James Hamilton (language teacher)

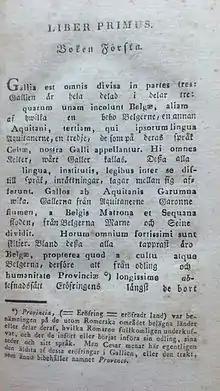
Hamiltonian system, interlinear Swedish text for "De Bello Gallico"

In Philadelphia Hamilton printed his first reading-book, chapters i–iii. of St. John's Gospel, in French, with an interlinear translation. Further books with literal and interlinear English translations published by Hamilton, and mostly of gospels and classics, appeared in Ancient Greek, Latin including Charles François Lhomond's "Epitome Historiæ Sacræ", French including Jean Baptiste Perrin's "Fables", German including Joachim Heinrich Campe's "Robinson Crusoe", and Italian. In time unauthorised books appeared, professing to be adapted to his system.